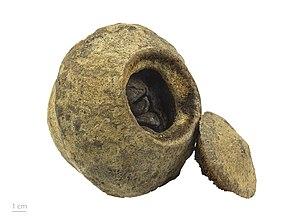
Lecythis zabucajo est un arbre tropical de la famille des Lecythidaceae présent en Amérique du Sud.